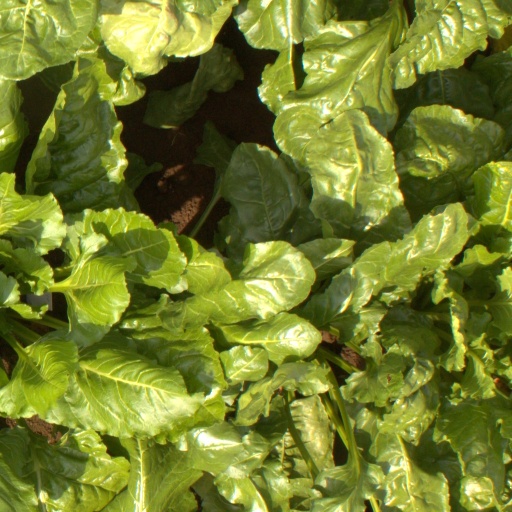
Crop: sugar beet